Hong Kong 12

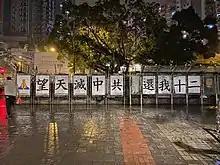
This message 「望天滅中共還我十二」roughly translates to "Pray to God that Chinese Communism be annihilated so the 12 can safely return to us" was put out on October 13, 2020, in Kwun Tong.

Throughout the month of September, over a hundred Hong Kong district representatives set up street booths to raise awareness of these 12 individuals. Police often interfered.